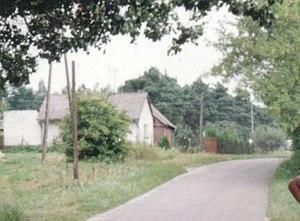
Raducz est un village du centre de la Pologne, situé entre Rawa Mazowiecka et Skierniewice, sur la rivière Rawka.